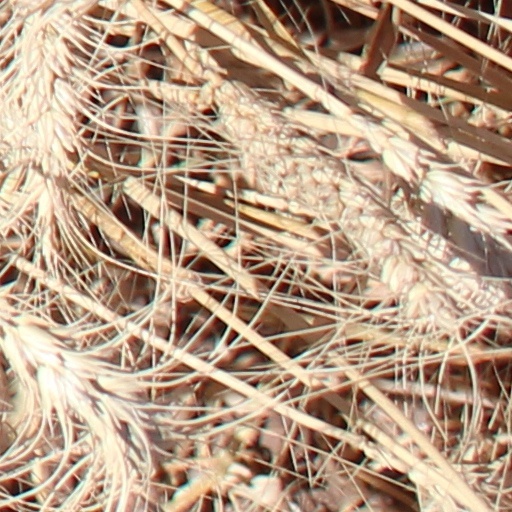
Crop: wheat